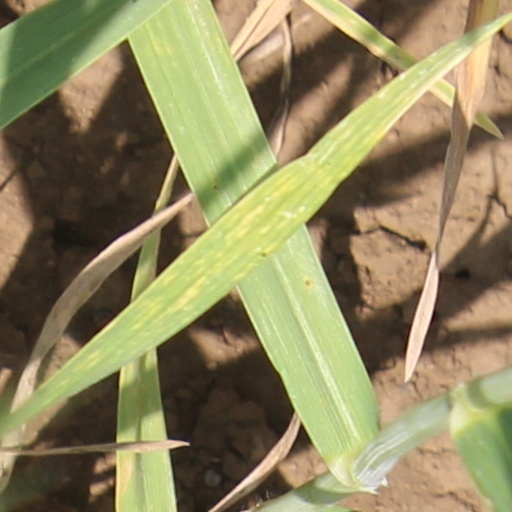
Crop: wheat